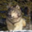
Label: wolf